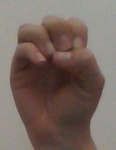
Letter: ha